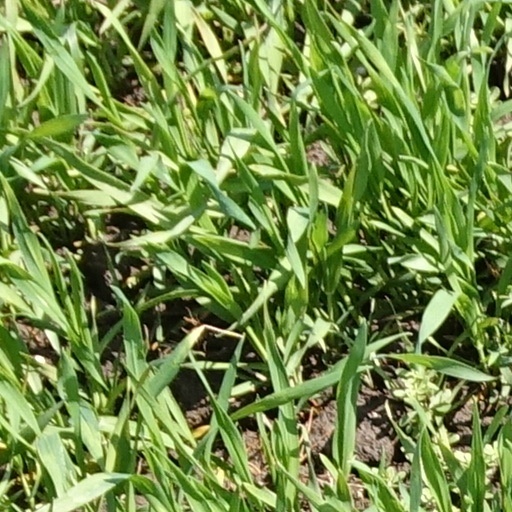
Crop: wheat